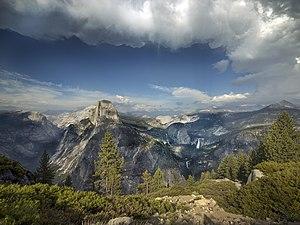
Carol McKinney dite Carol M. Highsmith est une photographe, auteure et éditrice qui a photographié dans tous les États des États-Unis, aussi bien dans le district de Columbia qu'à Porto Rico.